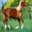
Label: horse